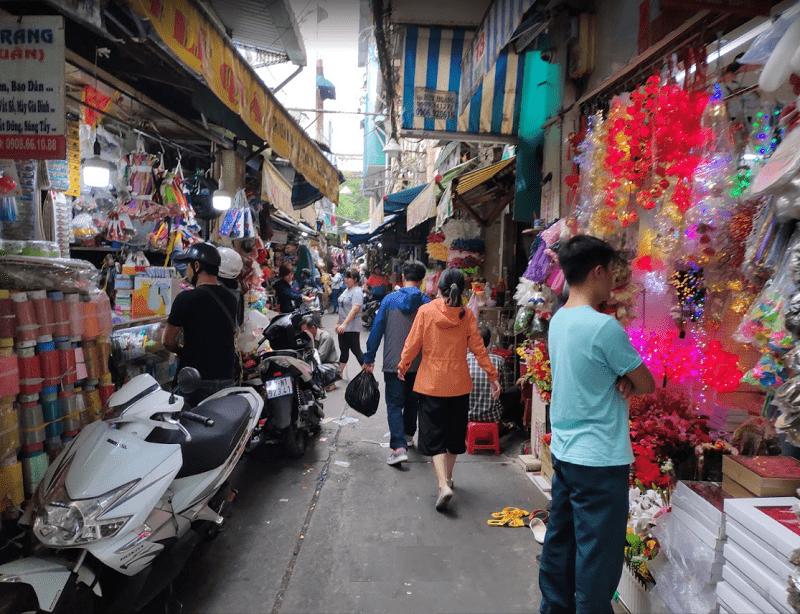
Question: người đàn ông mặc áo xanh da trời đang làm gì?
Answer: đang xem hàng